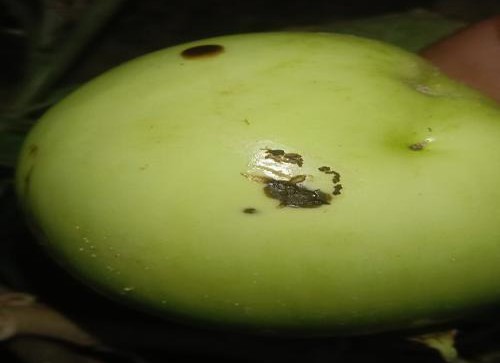
Label: Shoot and Fruit Borer